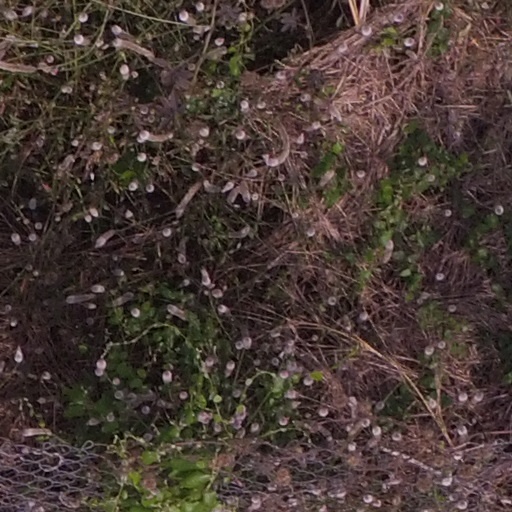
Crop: maize; corn